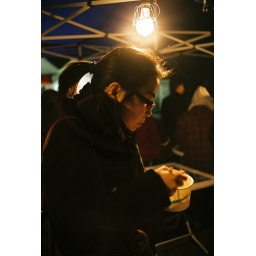
A girl enjoying a hot udon(Japanese noodle) on the street snack shop. taken by Leica Minilux